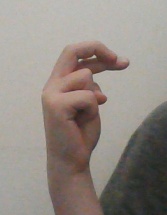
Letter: zay